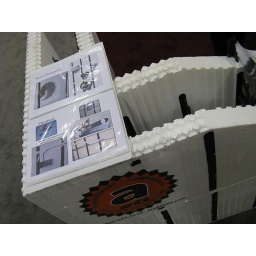
book shows how to build electric penetrations in concrete wall